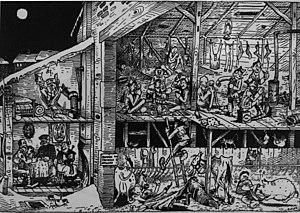
vue ancienne du village.
Bourdons-sur-Rognon est une commune française située dans le département de la Haute-Marne, en région Grand Est. Elle se situe dans la vallée du Rognon.